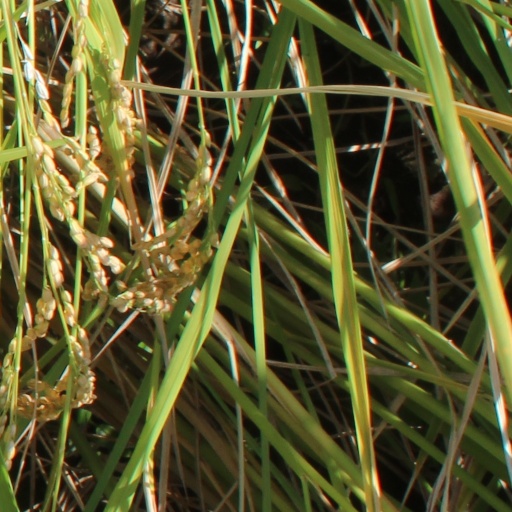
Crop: rice